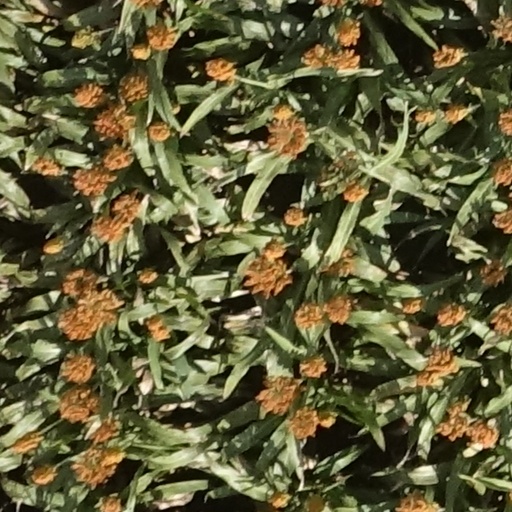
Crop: sorghum